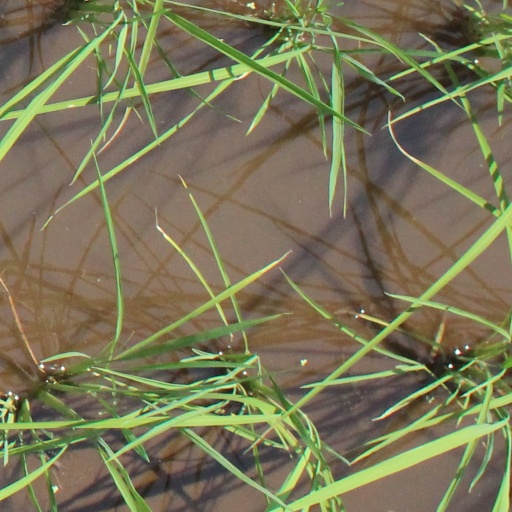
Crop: rice